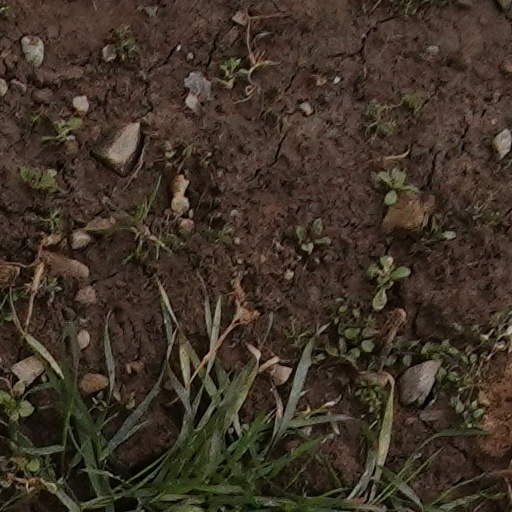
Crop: wheat